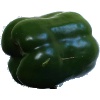
Label: Pepper Green 1